National Anti-Bullying Centre

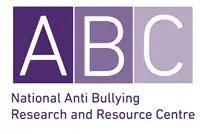
The official corporate logo for the National Anti-Bullying Research and Resource Centre Dublin City University.

In January 2014, following the appointment of Prof. O'Moore as an adjunct Professor at Dublin City University, an Anti-Bullying Centre opened at Dublin City University where it is under the academic leadership of Dr. James O'Higgins Norman.